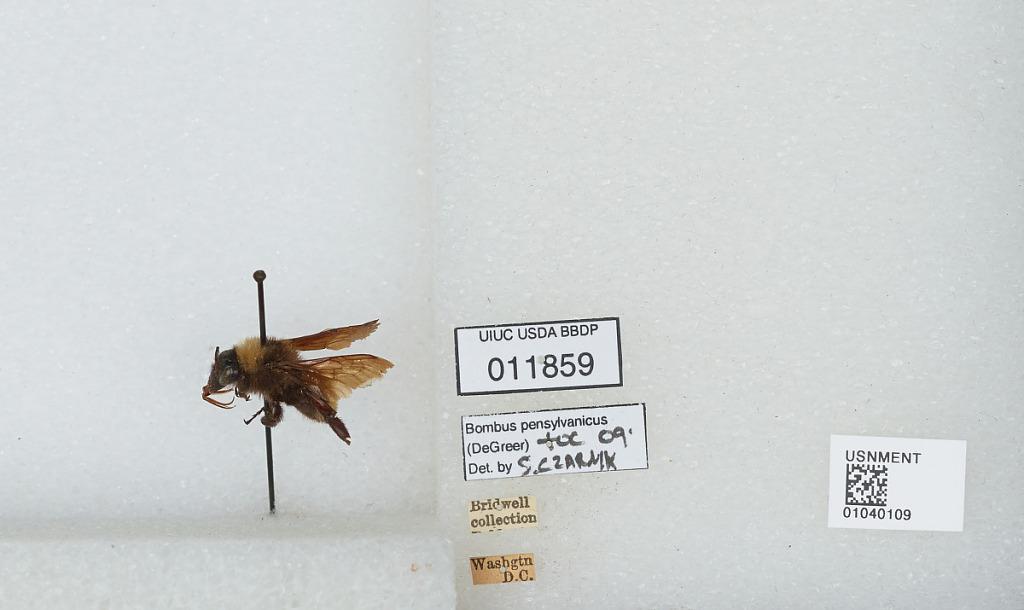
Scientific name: Bombus (Fervidobombus) pensylvanicus pensylvanicus (De Geer)
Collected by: Bridwell
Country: United States
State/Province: District of Columbia
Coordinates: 38.9047, -77.0164
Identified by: Czarnik, S.